Jungle nightjar

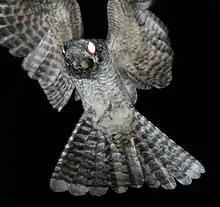
In flight (Western Ghats)

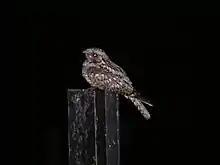
Jungle nightjar in Karnataka

The jungle nightjar is about 21–24 cm long with the Sri Lankan population (ssp. "kelaarti") being smaller. Mostly grey with black streaks on the crown, it lacks a conspicuous wing patch which is rufous. The tail is greyish with well separated narrow black bars. The male has a white throat patch that is broken at the middle. The female has a rufous throat patch and submoustachial streaks. The usual call is a series of "thacoo" or "chuck" notes (at the rate of 5 every 2 seconds) like a distant engine. The song is a slow and regular, series of "FWik-m" notes, repeated for as long as 10 seconds. This sometimes ends in quick whistling "foo-foo" with the quality of sounds obtained when air is blown over an open bottle. A call described as "uk-krukroo" attributed to this species by Ali and Ripley in their "Handbook" is in error and is the call of the Oriental scops owl ("Otus sunia").